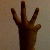
The image shows a hand gesture representing the number 6 in Indian Sign Language.